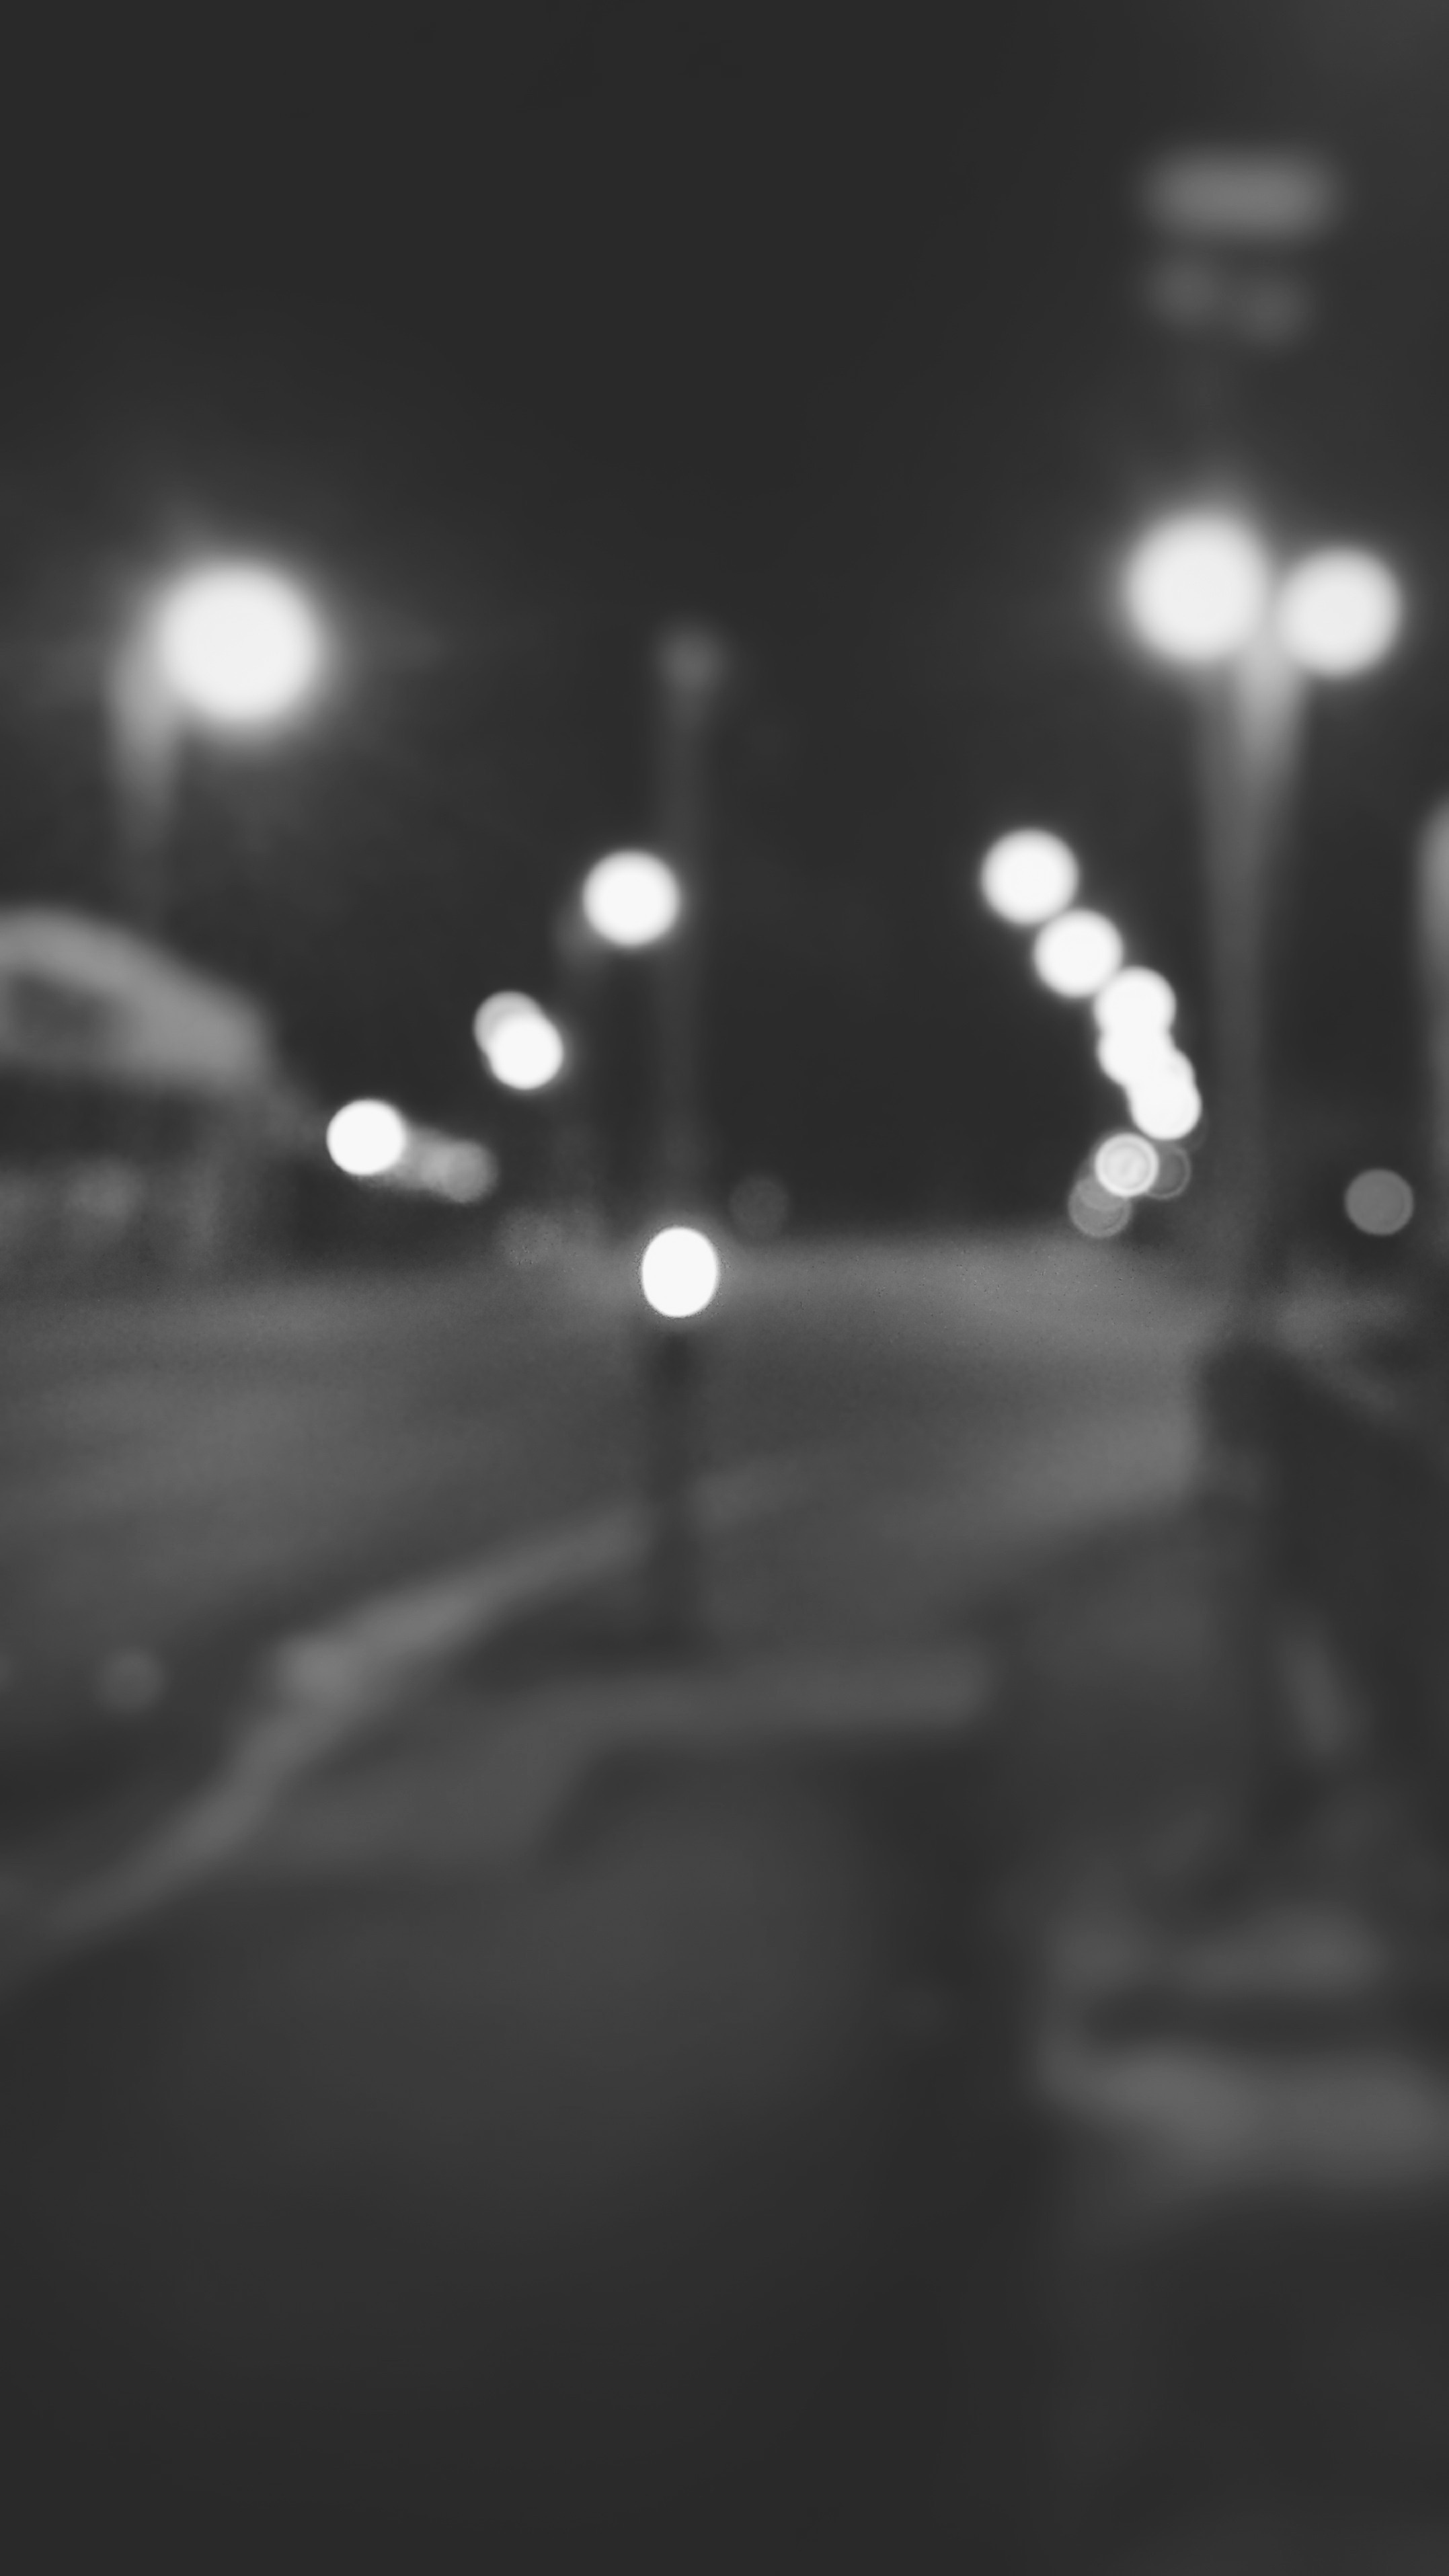
drop, light, black and white, white, night, photography, reflection, weather, darkness, black, monochrome, lighting, freezing, monochrome photography